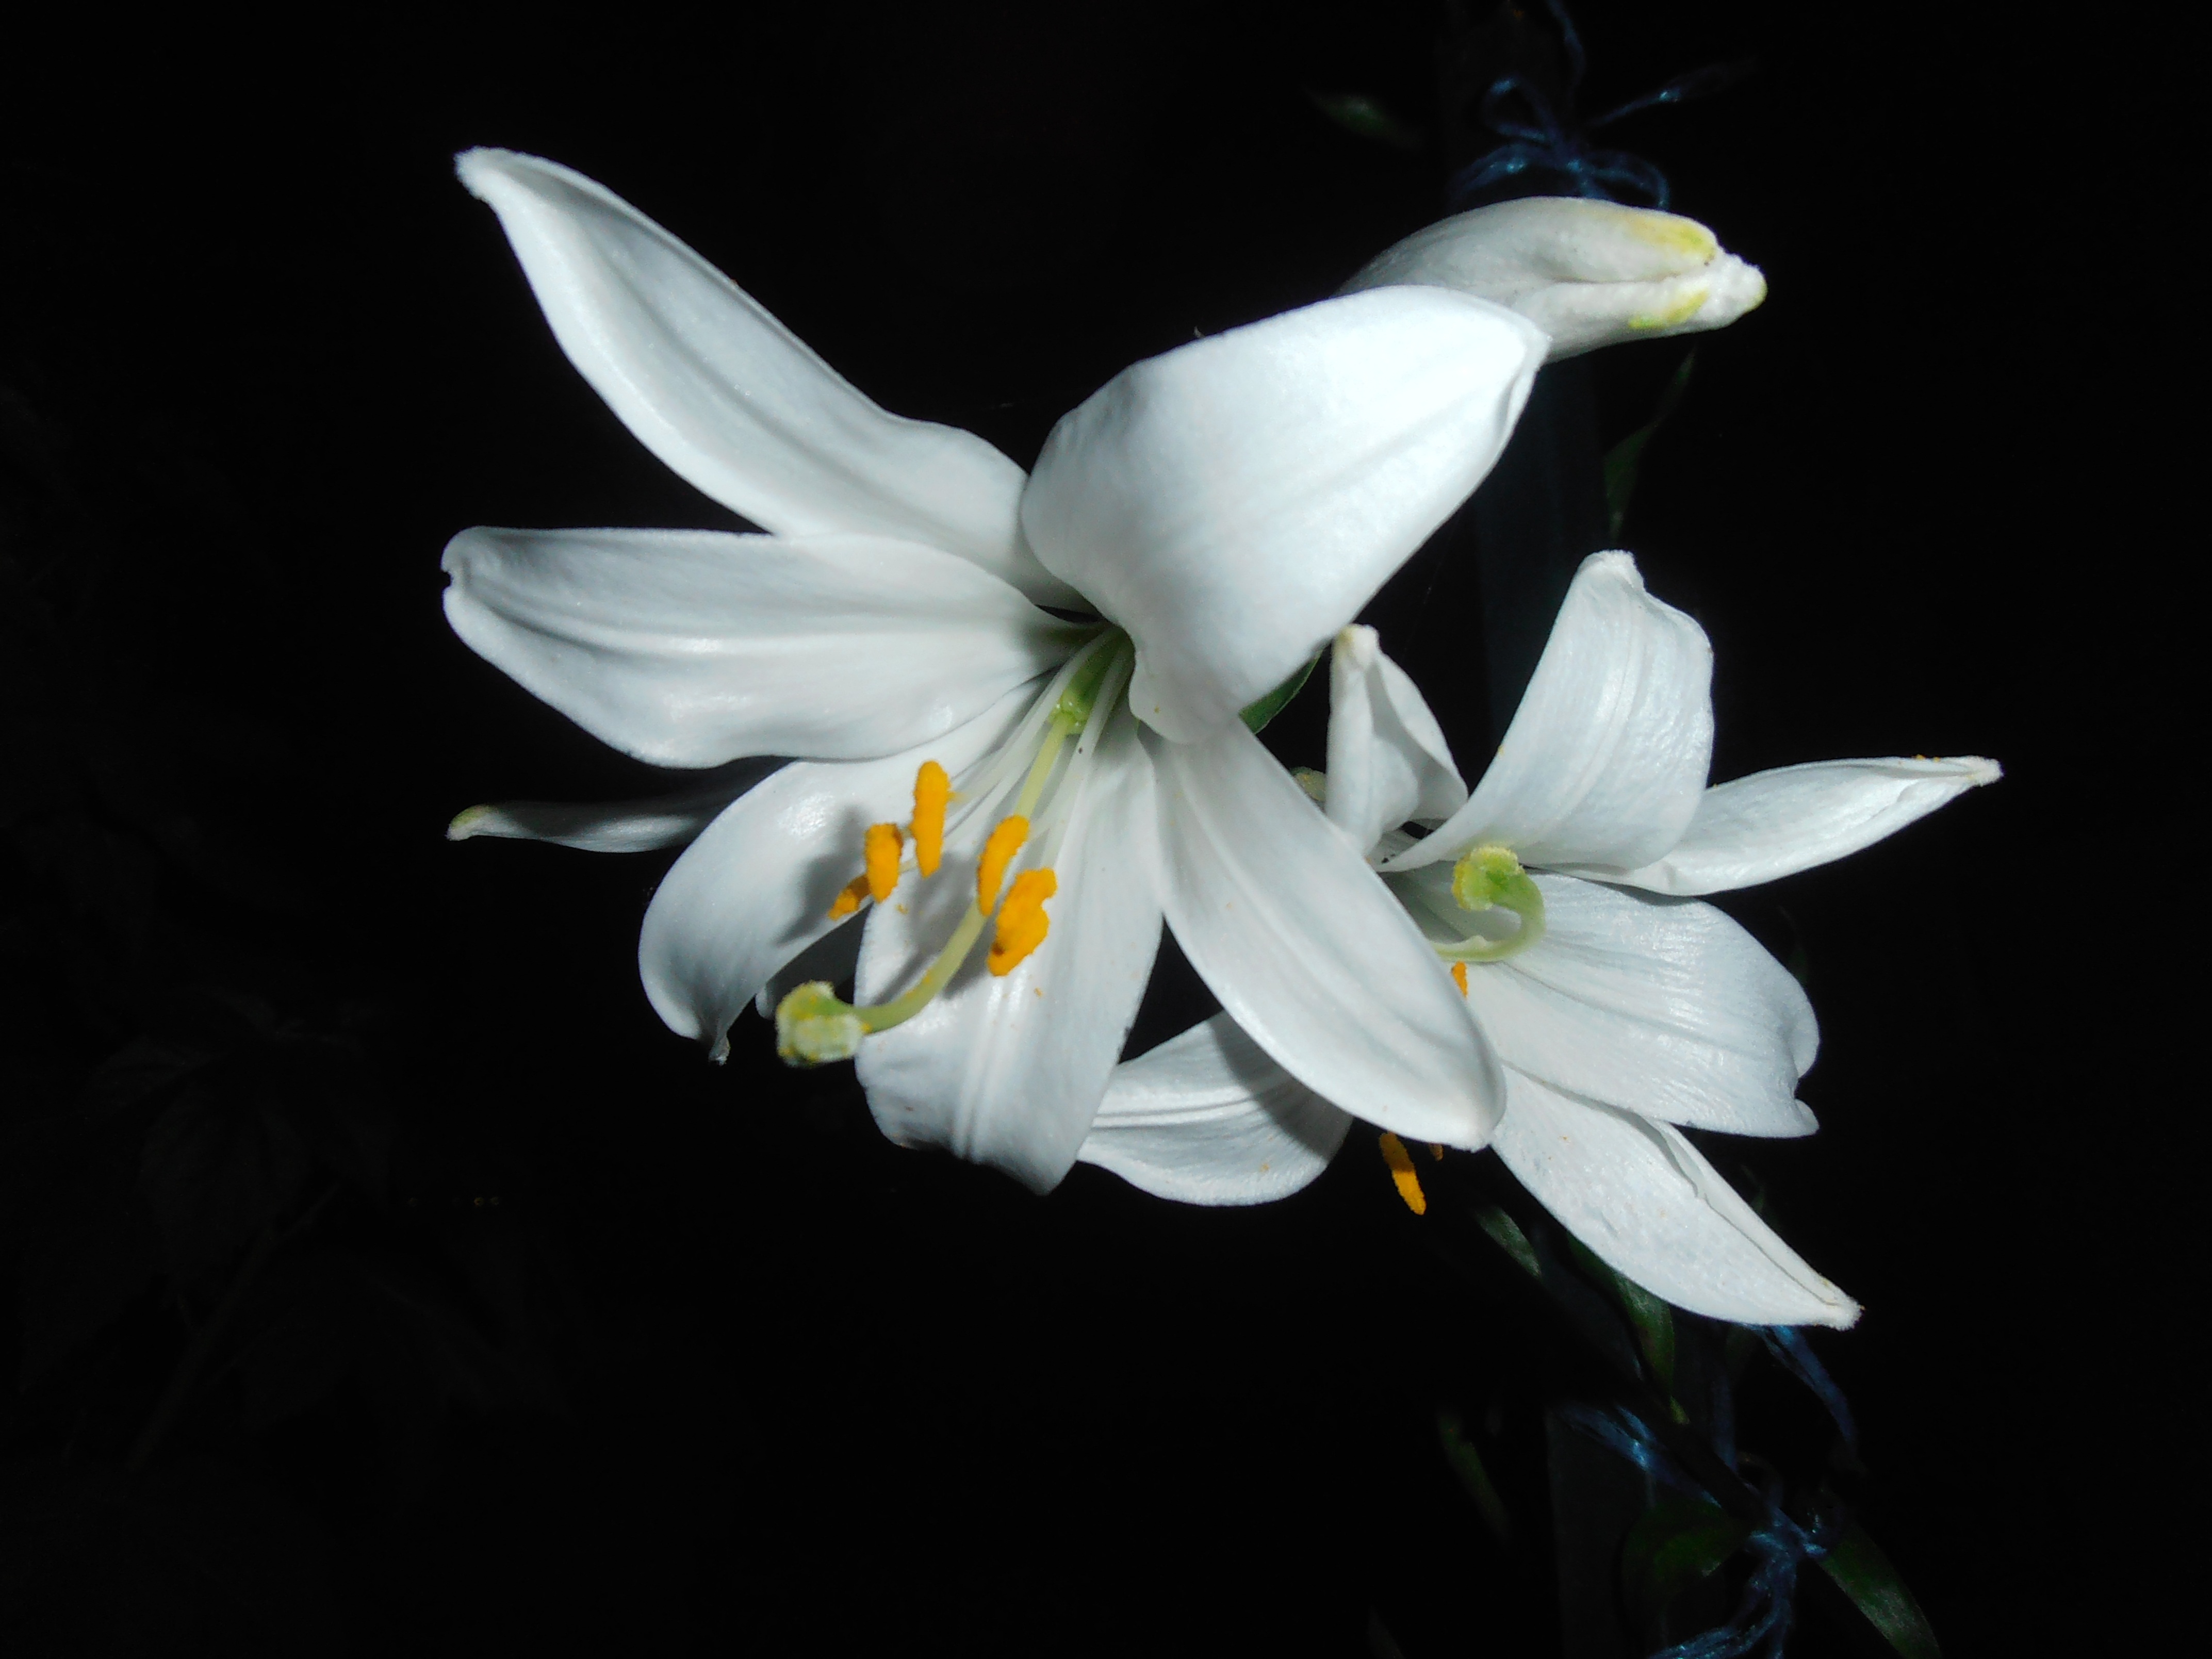
blossom, plant, white, flower, petal, botany, flora, at night, lily, macro photography, flowering plant, land plant